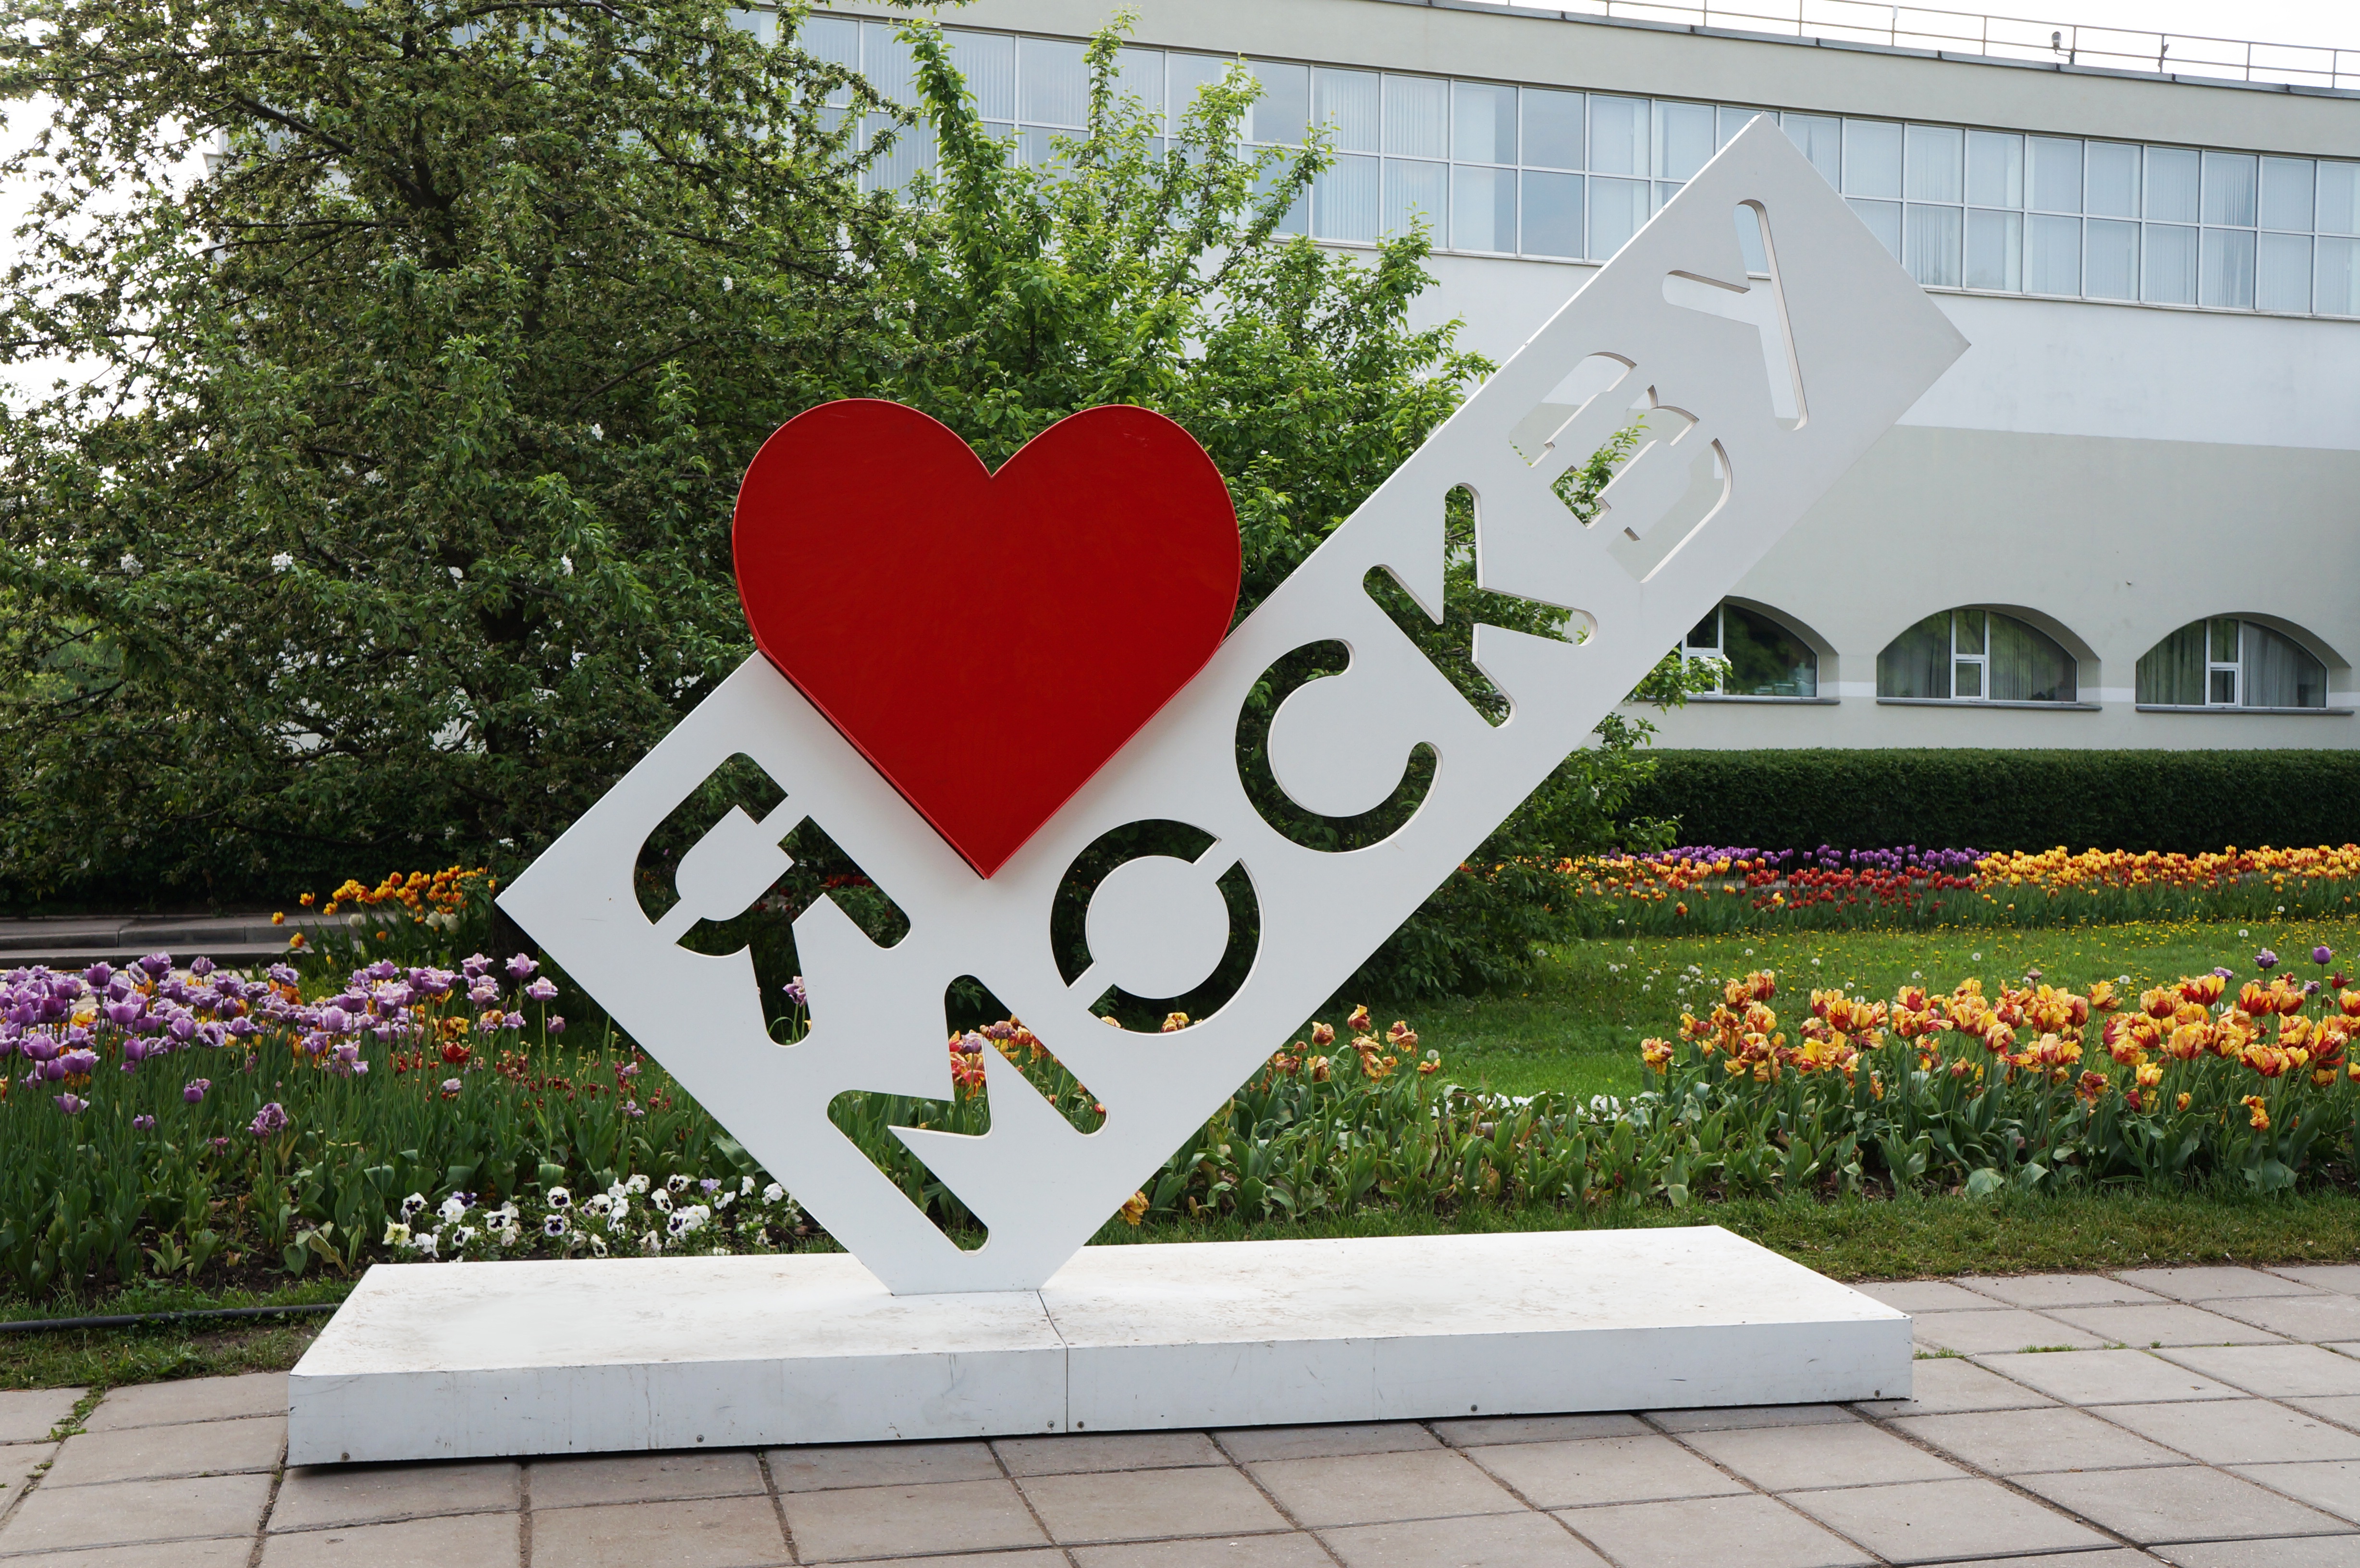
lawn, flower, advertising, sign, love, heart, red, signage, art, moscow, kolomna